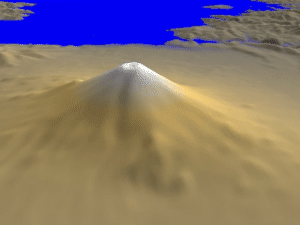
Vue panoramique 3D du Mont Fuji. Image réalisée à partir des données SRTM fournies gratuitement par la NASA.